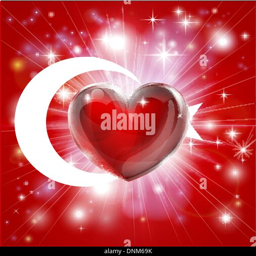
flag patriotic background with pyrotechnic or light burst and love heart in the centre